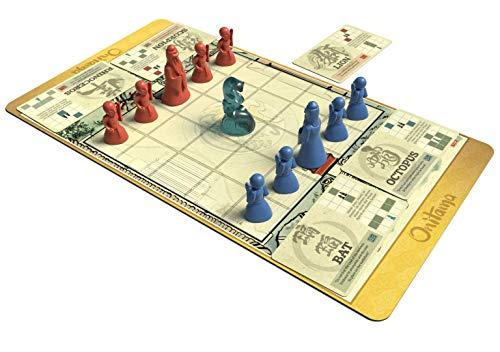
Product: Arcane Wonders Onitama Way of The Wind
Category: Toys & Games | Games & Accessories
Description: Onitama: way of the wind requires the Onitama base game to play.
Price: $12.41
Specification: ProductDimensions:2.2x2.2x5inches|ItemWeight:5ounces|ShippingWeight:5ounces(Viewshippingratesandpolicies)|ASIN:B007EZMSFY|Itemmodelnumber:AWGDTE02ONX2|Manufacturerrecommendedage:12yearsandup